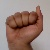
The image shows a hand gesture representing the letter 'A' in Indian Sign Language.